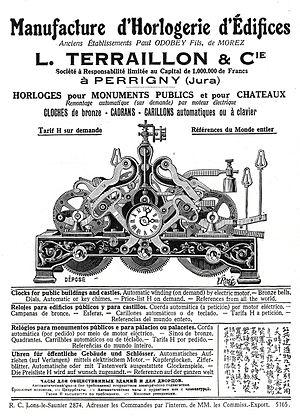
Publicité de la manufacture d'horlogerie d'édifice Lucien Terraillon &amp
Perrigny est une commune française et une banlieue de Lons-le-Saunier, située dans le département du Jura en région Bourgogne-Franche-Comté. Les habitants se nomment les Perrignois et Perrignoises.
Fondé en 1908 et présent à l’exportation, Terraillon opère sur le marché des pèse-personnes et des balances culinaires.